Gagi Fortress

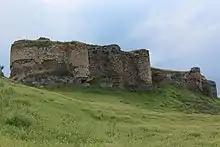
Gagi Fortress, 2017

Gagi Fortress (also known as "Aghjakala, meaning "white castle"") is an 11th-century historic fortress in Marneuli Municipality, Kvemo Kartli, Georgia. The remnants of this fortress stand on the plain of the right bank of the lower Debedi river, near the village of Kushchi in the Marneuli municipality.